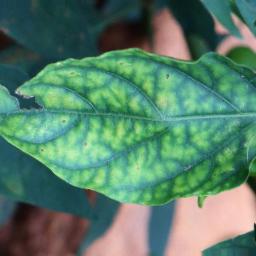
Label: nutritional